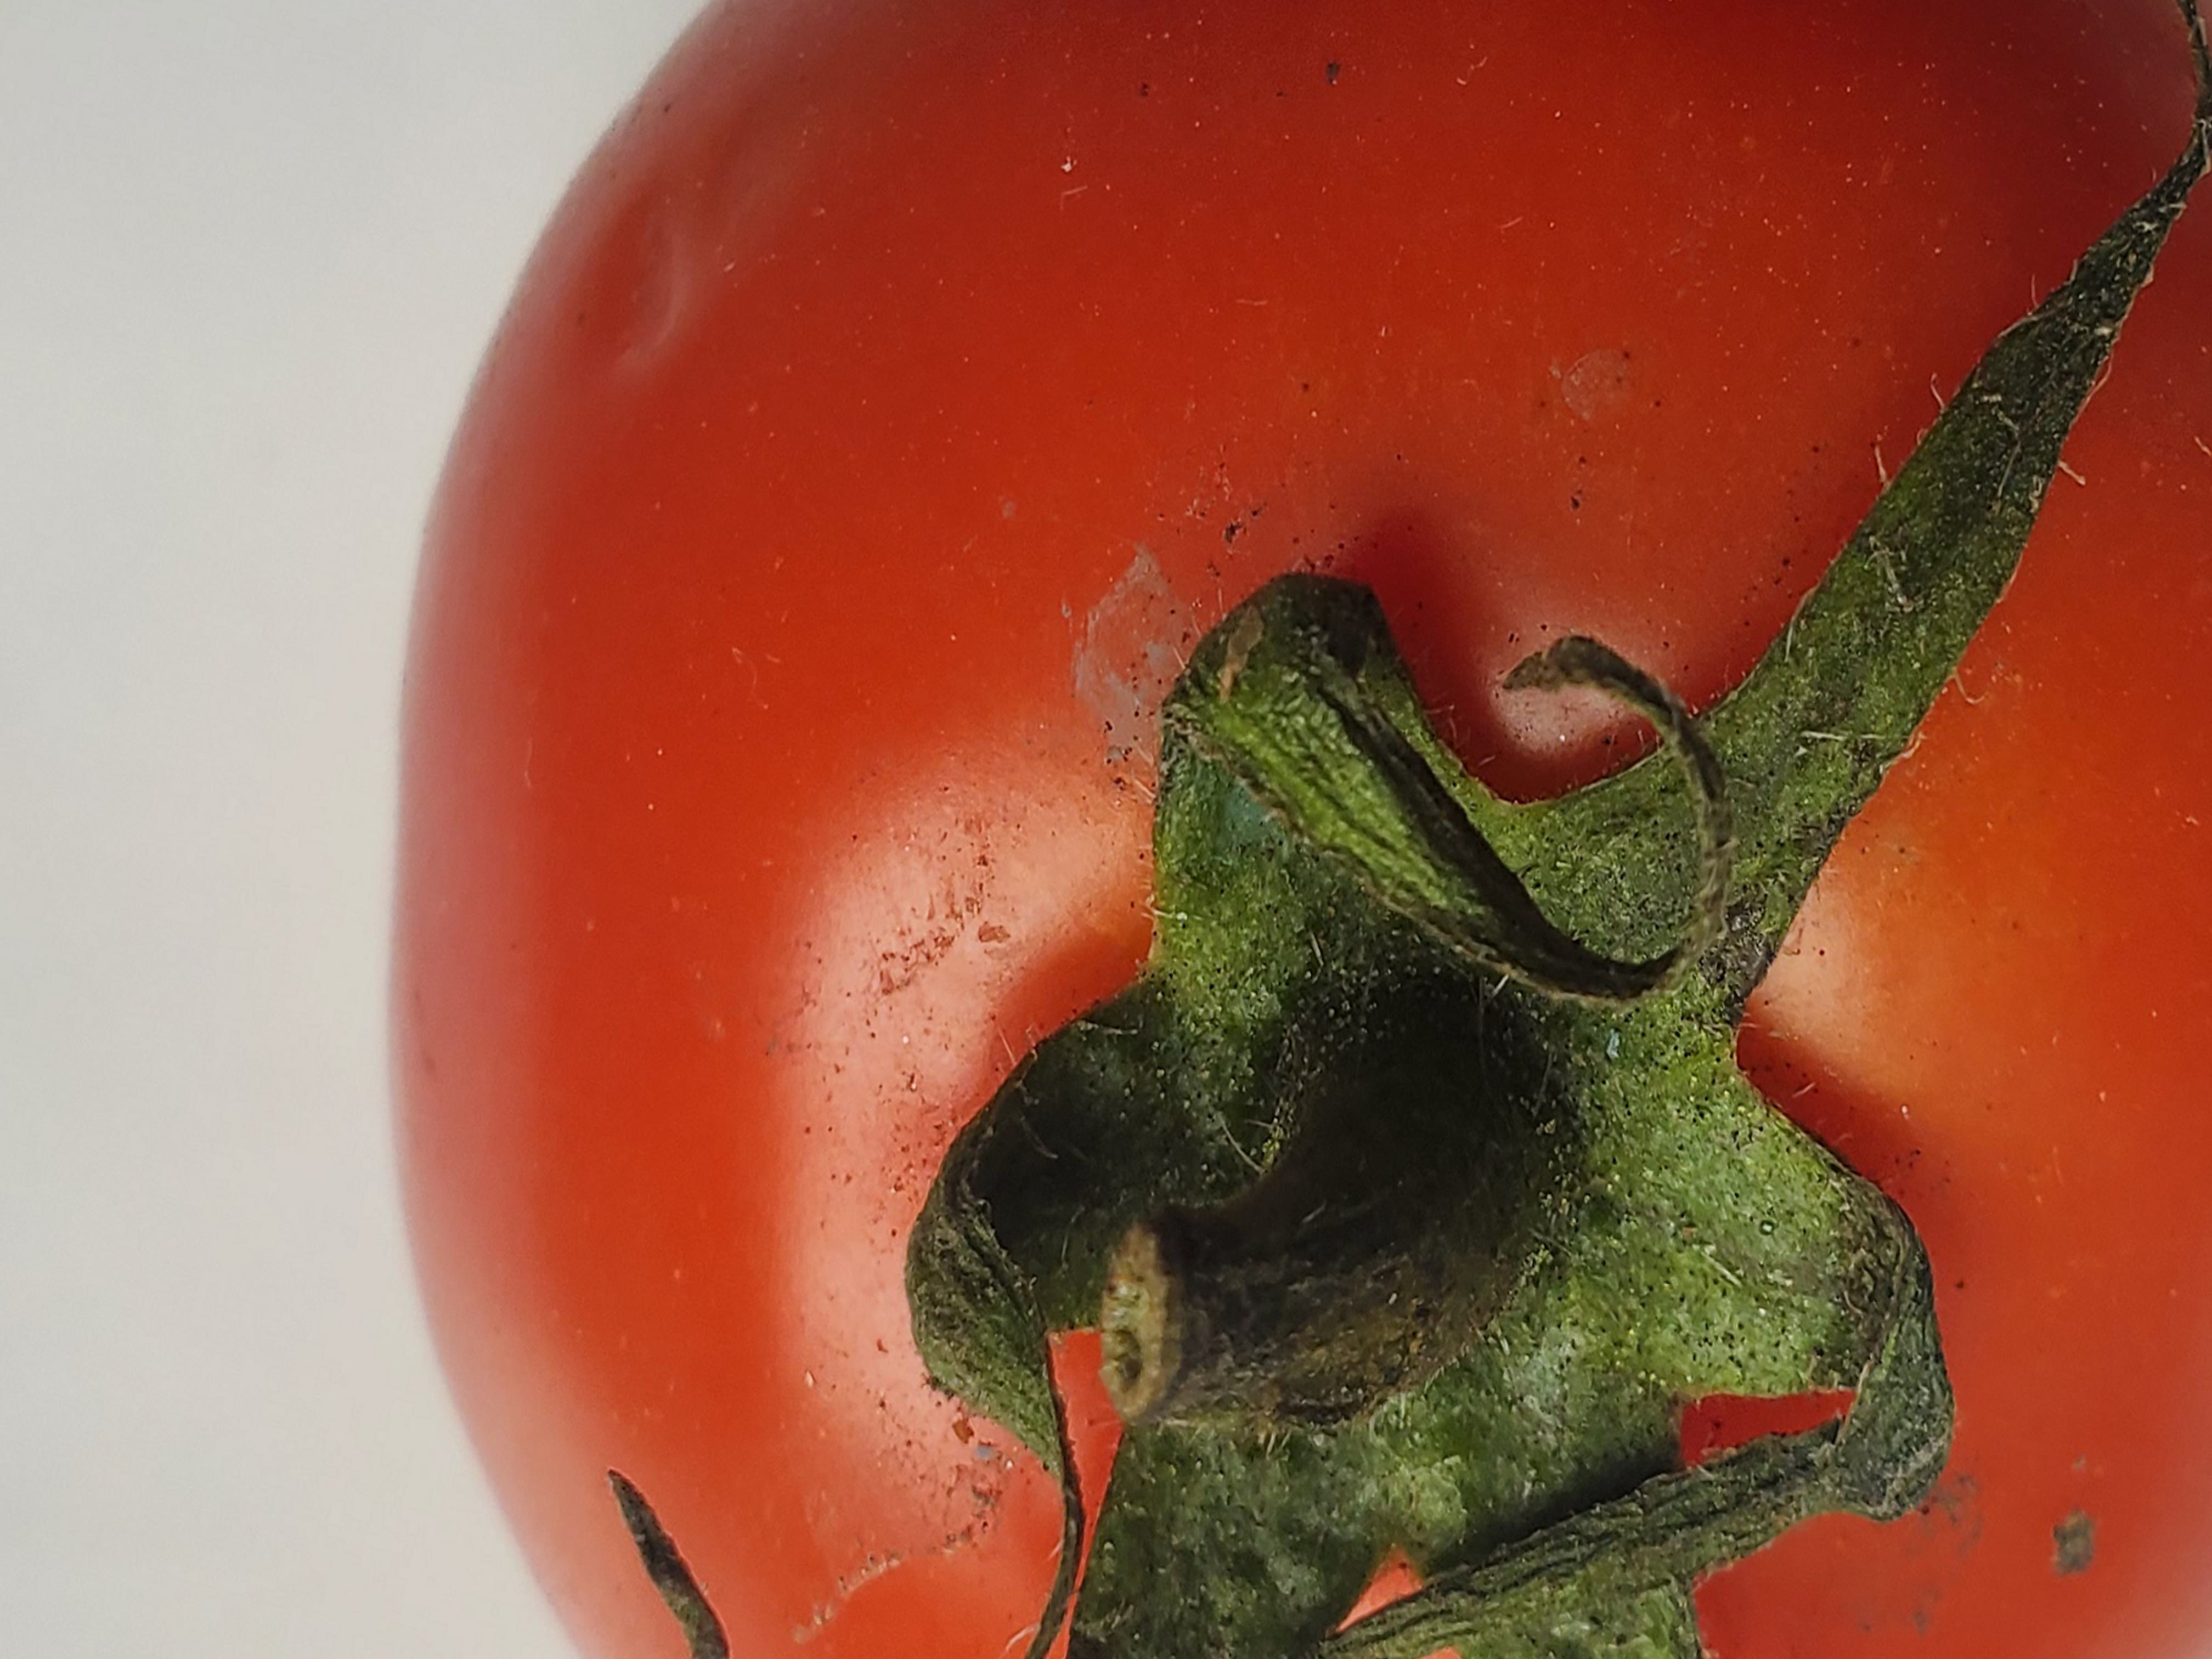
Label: Fresh